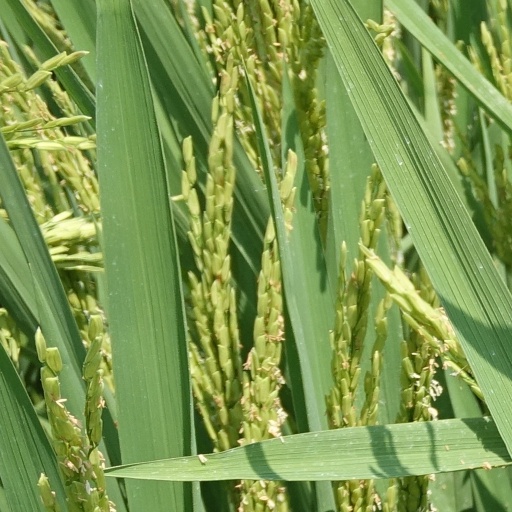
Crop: rice